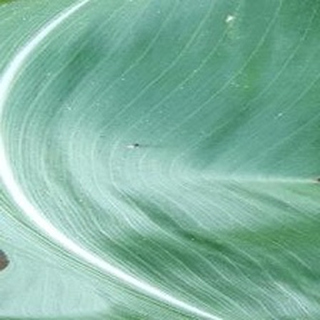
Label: healthy_corn